Languages of Sri Lanka

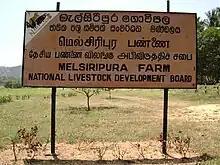
Trilingual sign in Sri Lanka

As per 2016, the Sinhala language is mostly spoken by the Sinhalese people, who constitute approximately 74.9% of the national population and total about 16.6 million. However, around 92% of the population are able to speak Sinhalese. It uses the Sinhala abugida script, which is derived from the ancient Brahmi script. About 300 of the Veddah people, totaling barely 2,500 in 2002, speak the Veddah language, of which the origin is debated. The Tamil language is spoken by native Sri Lankan Tamils and is also spoken by Indian Tamils of Sri Lanka and by most Sri Lankan Moors. Tamil speakers number around 3.8 million (19% of the population), making it the second largest language in Sri Lanka. There are more than 40,000 speakers of the Sri Lankan Malay language.